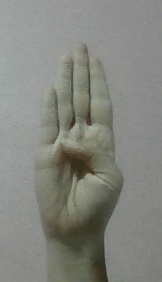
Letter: kaaf